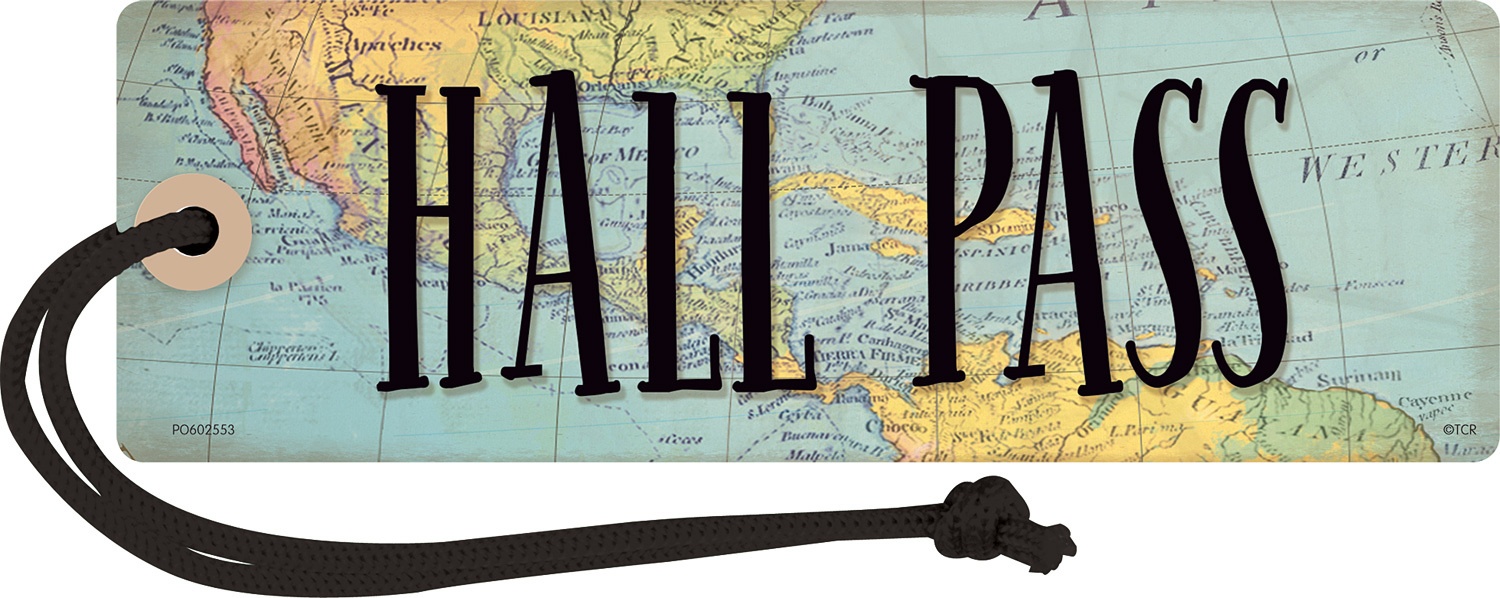
Travel The Map Magnetic Hall Pass
Travel the Map Magnetic Hall Pass This hall pass with a vintage map design features a magnetic back to attach to metal cabinets, doors, or any magnetically receptive surface. Use as a magnet or hang using the attached cord. Measures 6 ¾" x 2 ¼".
Brand: Teacher Created Resources
Category: Office Supplies > General Office Supplies > Paper Products > Blank ID Cards